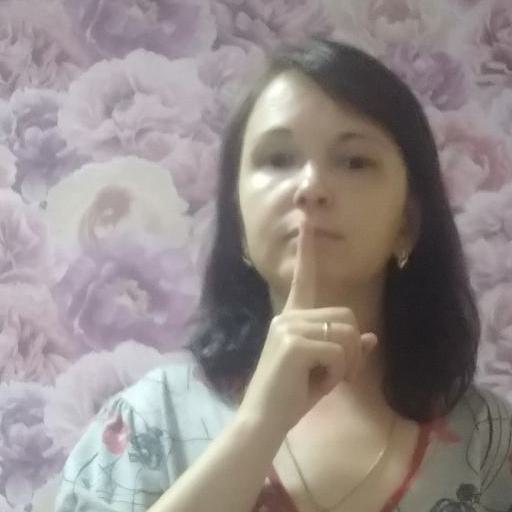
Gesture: mute